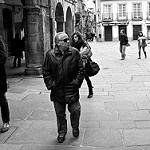
Label: B & W